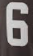
Number: 6